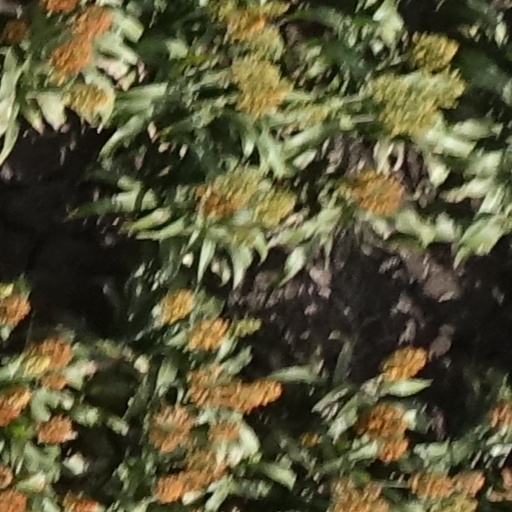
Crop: sorghum